Gar

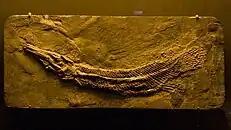
"Atractosteus messelensis", an Eocene gar from the Messel of Germany

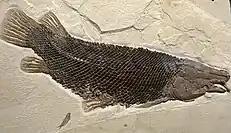
"Masillosteus", an Eocene gar from Fossil Butte, Wyoming

Gars are considered to be the only surviving members of the Ginglymodi, a group of bony fish that flourished in the Mesozoic. The oldest known ginglymodians appeared during the Middle Triassic, over 240 million years ago. Because they have the slowest known rate of molecular evolution among all jawed vertebrates, it has also slowed down their rate of speciation. The closest living relatives of gars are the bowfin, with the gars and bowfin together forming the clade Holostei; both lineages diverged during the Late Permian.